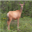
Label: deer